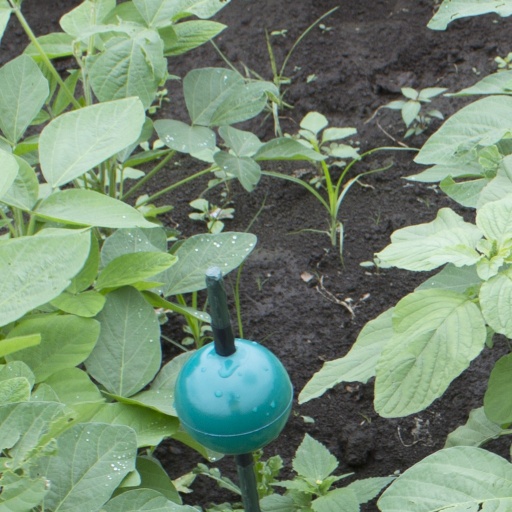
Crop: soybean